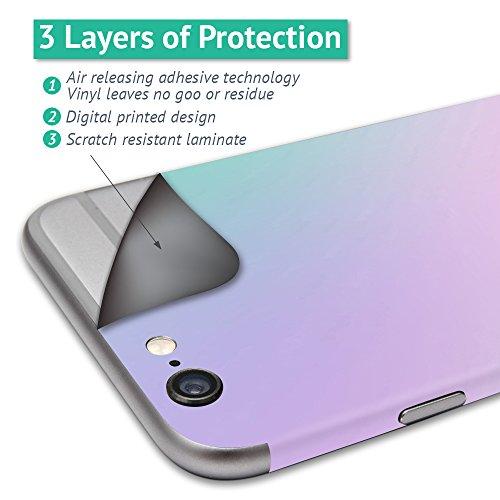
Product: MightySkins Skin Compatible with Swagtron T580 - Butterfly Garden | Protective, Durable, and Unique Vinyl Decal wrap Cover | Easy to Apply, Remove, and Change Styles | Made in The USA
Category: Sports & Outdoors | Outdoor Recreation | Skates, Skateboards & Scooters | Scooters & Equipment | Accessories
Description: SET THE TREND: Show off your unique style with Mighty Skins for your Swag Tron T580 Don’t like the Butterfly Garden skin We have hundreds of designs to choose from, so your T580 will be as unique as you are.
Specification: ProductDimensions:8x0.1x10inches|ItemWeight:0.16ounces|ShippingWeight:0.96ounces|ASIN:B078PT3ZM4|Itemmodelnumber:SwagtronT580